John Gorka

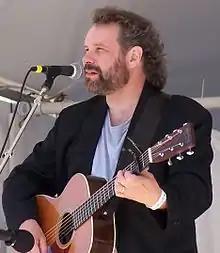
John Gorka at the Falcon Ridge Folk Festival, 2004

John Gorka (born July 27, 1958) is an American singer-songwriter. In 1991, "Rolling Stone" magazine called him "the preeminent male singer-songwriter of what has been dubbed the New Folk Movement."